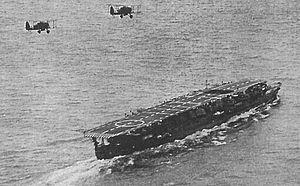
Le Ryūjō était un porte-avions léger de la marine impériale japonaise. Très utilisé, à partir de décembre 1941, lors des opérations du début de « l’irrésistible » expansion japonaise, il fut coulé lors de la bataille des Salomon orientales en août 1942 qui marqua le début de la contre-attaque américaine.